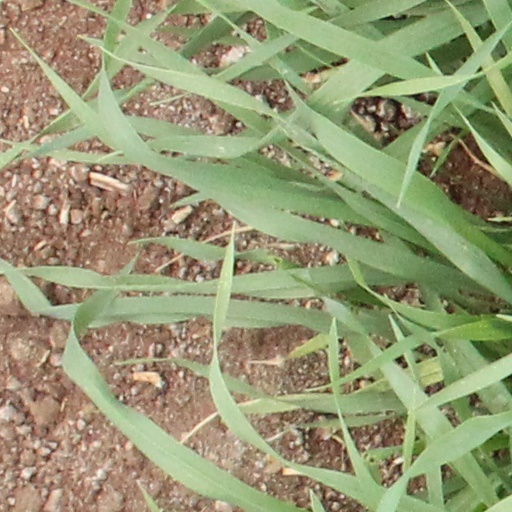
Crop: wheat